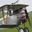
Label: airplane